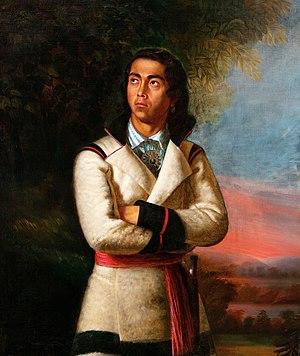
Portrait de Zacharie Vincent par Antoine Plamondon «
Zacharie Vincent, également connu sous le nom de Telari-o-lin, est un artiste huron-wendat né le 28 janvier 1815 à la Jeune-Lorette et mort le 9 octobre 1886 à Québec.